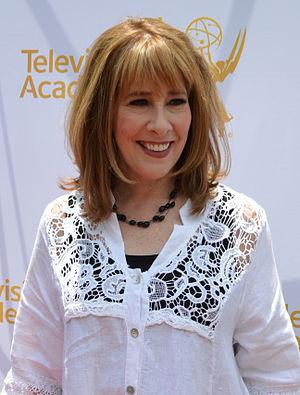
Phyllis Logan est une actrice britannique née le 11 janvier 1956 à Paisley en Écosse.
Downton Abbey est une série télévisée britannique, créée par Julian Fellowes et co-produite par Carnival Films et Masterpiece. Elle compte 52 épisodes d'une durée moyenne de 50 minutes, répartis en 6 saisons. Elle a été diffusée du 26 septembre 2010 au 25 décembre 2015 sur ITV1 au Royaume-Uni et en Irlande, ainsi qu'au Canada sur VisionTV, et par la suite en Suisse, en France, en Belgique et au Québec. Downton Abbey est une série dramatique historique mettant en scène la vie d'une maisonnée aristocratique britannique dans les années 1910 et 1920 en accordant la même attention aux aristocrates et aux domestiques qui travaillent à leur service. Au fil des saisons, la série intègre de nombreux éléments empruntés au genre du soap opera.